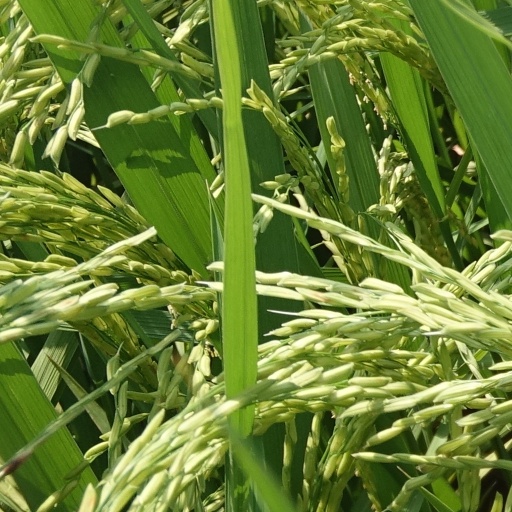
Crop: rice